Groschen

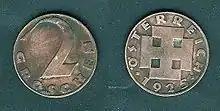
Austrian 2 coin, 1925

Later the tradition of was dropped in most states while others continued to mint only coins smaller than the original coin. In Poland for example, from 1526 these included coins of , 1 , , 2 , 3 , 4 and 6 . Their weight steadily dropped to of silver and since 1752 they were replaced by copper coins of the same name.